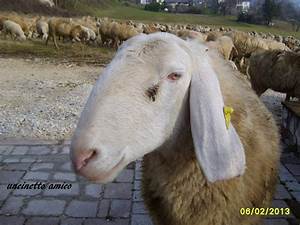
Label: pecora